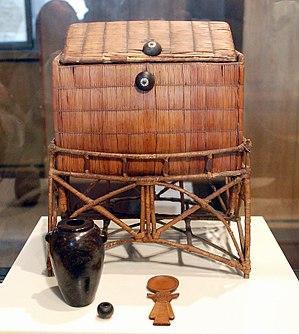
Mentouhotep est une reine de la Deuxième Période intermédiaire, épouse du pharaon Djéhouty.
Sekhemrê-Sementaouy Djehouty est un roi obscur de la Deuxième Période intermédiaire.